Frihedslund

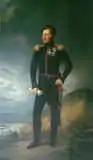
Harald Rothe

In 1824, Rosencrone sold the estate to army major Harald Rothe. He was already the owner of Aggersvold at Jyderup i(since1806) and Egholm at Roskilde (1809=. In the same year, he was ennobled by letters patent. He was the son of Casper Peter Rothe and Edle Cathrine Severine Soelberg of Urup Manior at Horsens. His wife, Wilhelmine Antoinette Fix, was a daughter of the merchant Johan Leonhard Fix.